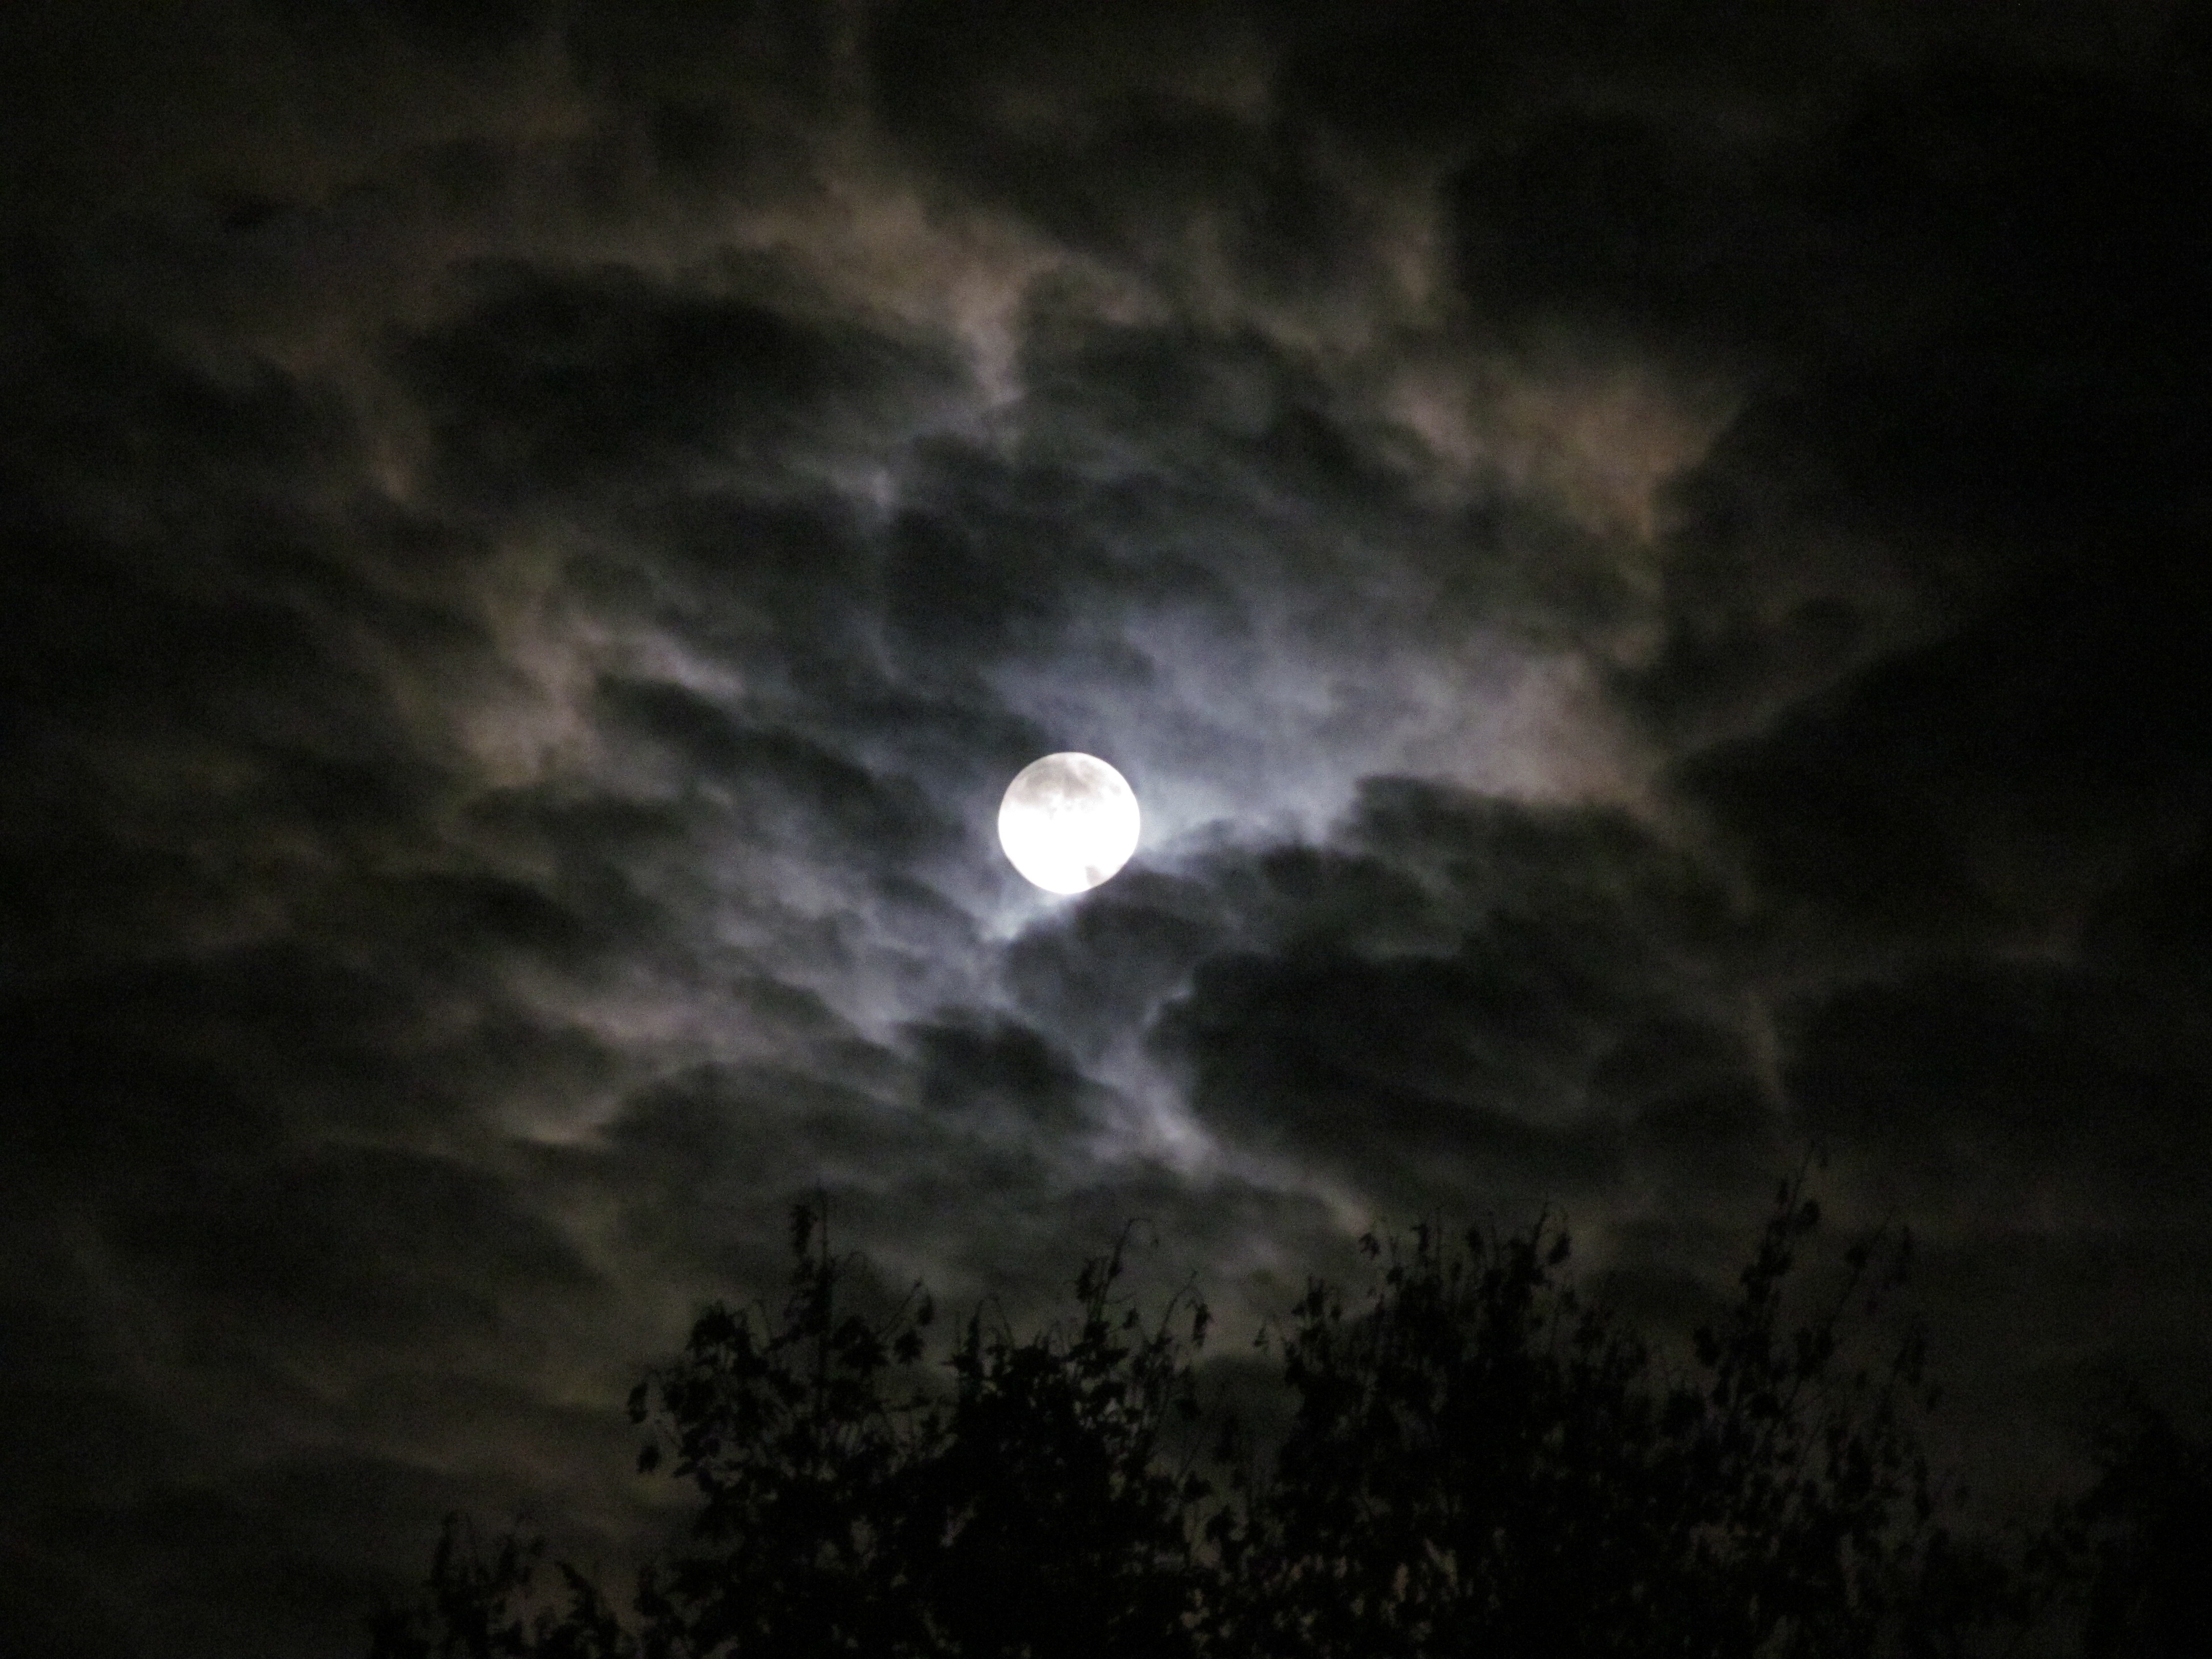
cloud, sky, night, sunlight, atmosphere, mystical, dark, twilight, shadow, darkness, blue, black, moon, full moon, moonlight, clouds, fantasy, midnight, abendstimmung, evening sky, mysticism, astronomical object, celestial event